Heavy Airlift Wing

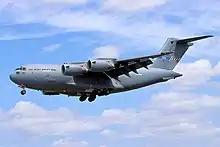
One of three C-17s used by SAC

The SAC members have requested missions in order to meet their obligations to employ/deploy/redeploy forces and equipment in support of national, UN, EU, NATO obligations, exercises, training and humanitarian relief, including the International Security Assistance Force 2009–2014, and the Resolute Support Mission, 2015–2021 in Afghanistan. Operation Unified Protector in Libya, 2011. United Nations Multidimensional Integrated Stabilization Mission in Mali, 2013–. The EUFOR RCA, 2014–2015. The United Nations Multidimensional Integrated Stabilization Mission in the Central African Republic, 2015–. The wing has also conducted missions to provide logistical support to the investigation of the 2014 Malaysia Airlines MH17 crash in Ukraine. Significant humanitarian operations supported by the wing include earthquake relief in Haiti, 2010, flood relief in Pakistan, 2010, and hurricane relief to the island of Saint Martin, 2017.